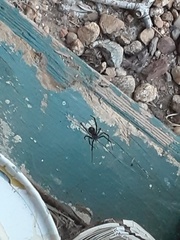
Species: Lactrodectus_hesperus